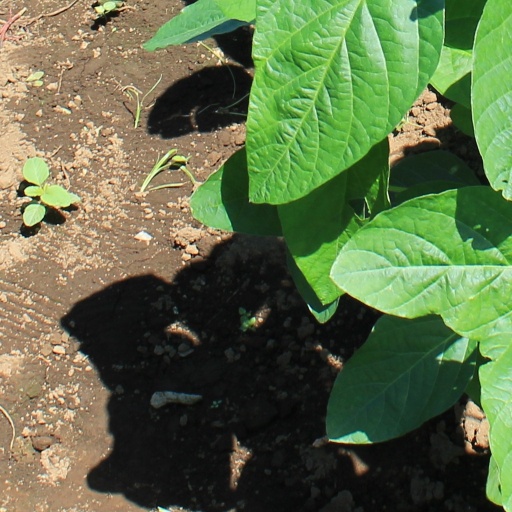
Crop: soybean